History of Jamestown, Virginia (1607–1699)

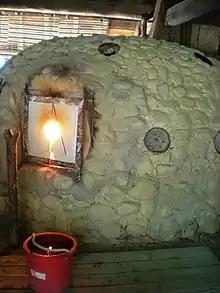
Working reconstruction of the Jamestown Glasshouse at Historic Jamestowne, located next to the ruins of the original glassworks constructed in 1608 by settlers from the Second Supply

After the expedition arrived in what is now Virginia, sealed orders from the Virginia Company of London were opened. The orders named Captain John Smith as a member of the governing council. He had been arrested for mutiny during the voyage and was incarcerated aboard one of the ships. He had been scheduled to be hanged upon arrival but was freed by Captain Newport after the opening of the orders. The same orders also directed the expedition to seek an inland site for their settlement, which would afford protection from enemy ships.